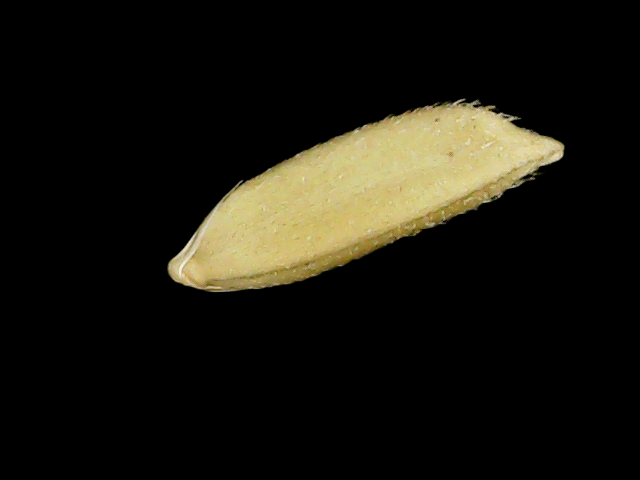
Rice variety: Binadhan17